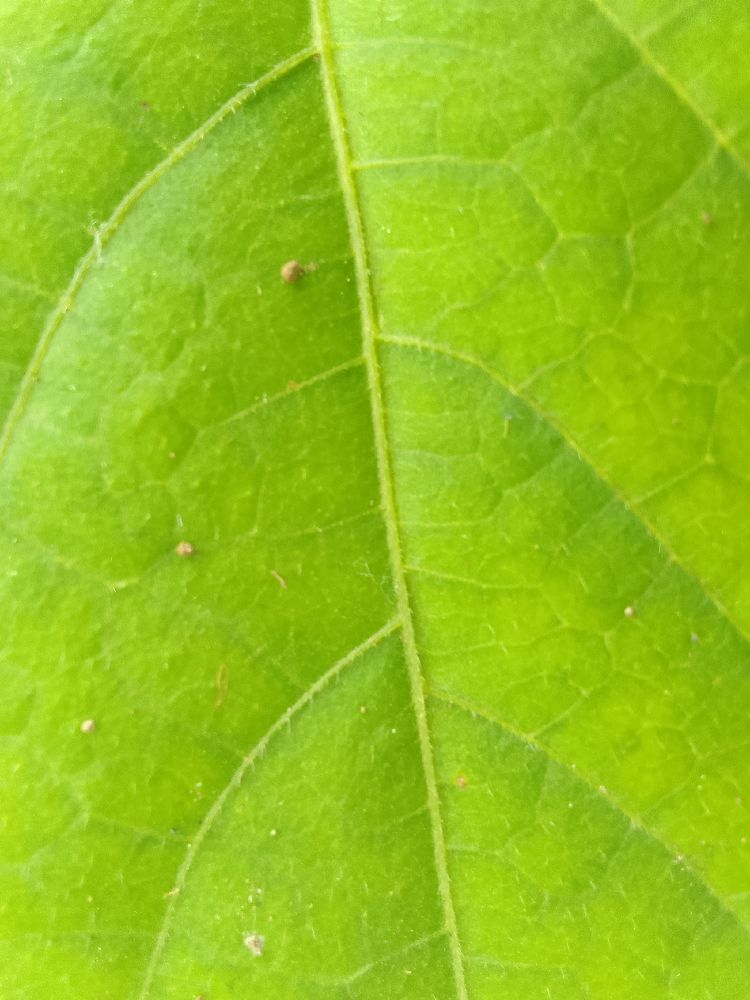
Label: healthy